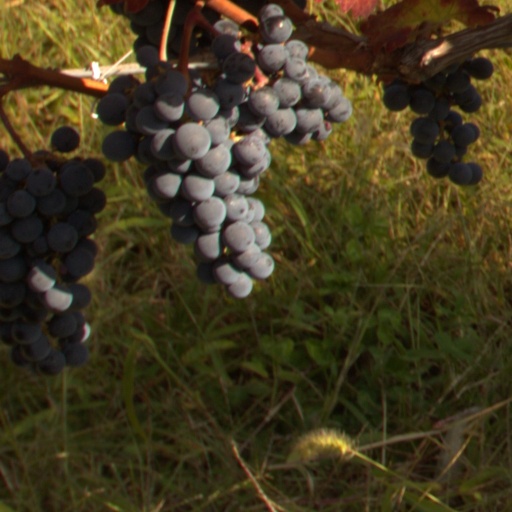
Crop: grape